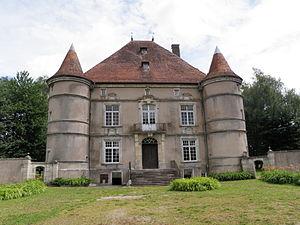
Façade ouest (côté village)
la liste des châteaux des Vosges recense de manière non exhaustive les châteaux, maisons fortes, mottes castales, situés dans le département français des Vosges. Il est fait état des inscriptions et classements au titre des monuments historiques.
Le château de Sandaucourt est un château de la commune de Sandaucourt à l'ouest du département des Vosges en région Grand Est.
Cet article recense les monuments historiques du département des Vosges, en France.